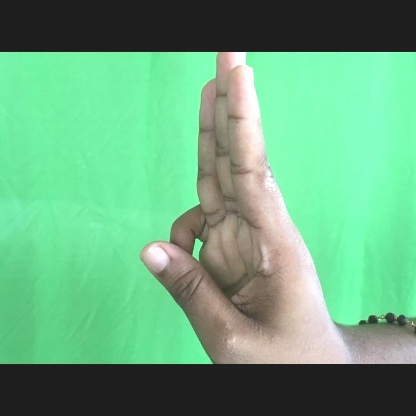
Mudra: Trishulam